Allen Danziger

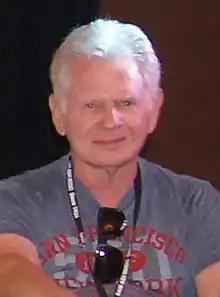
Danziger at the TCM panel at Days of the Dead Indianapolis 2012

Allen Danziger is an American former actor, best known for his role as Jerry in "The Texas Chain Saw Massacre" (1974).